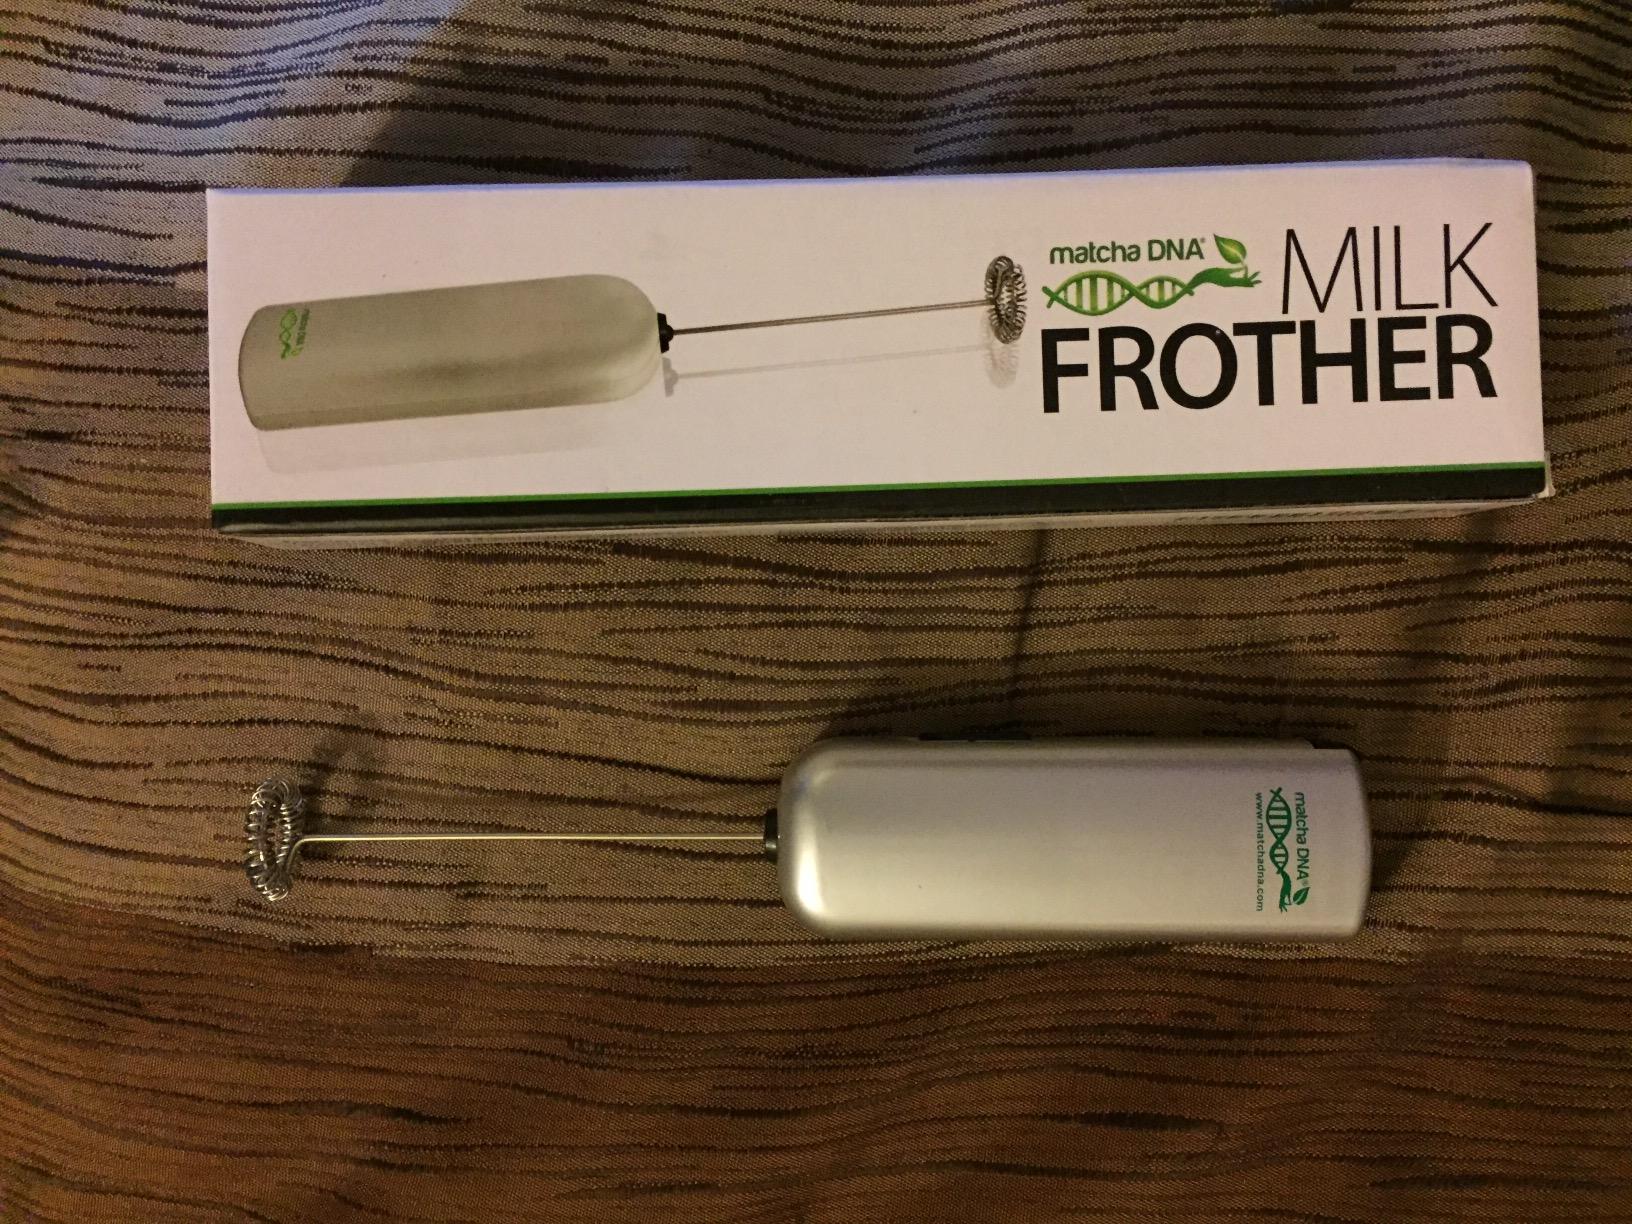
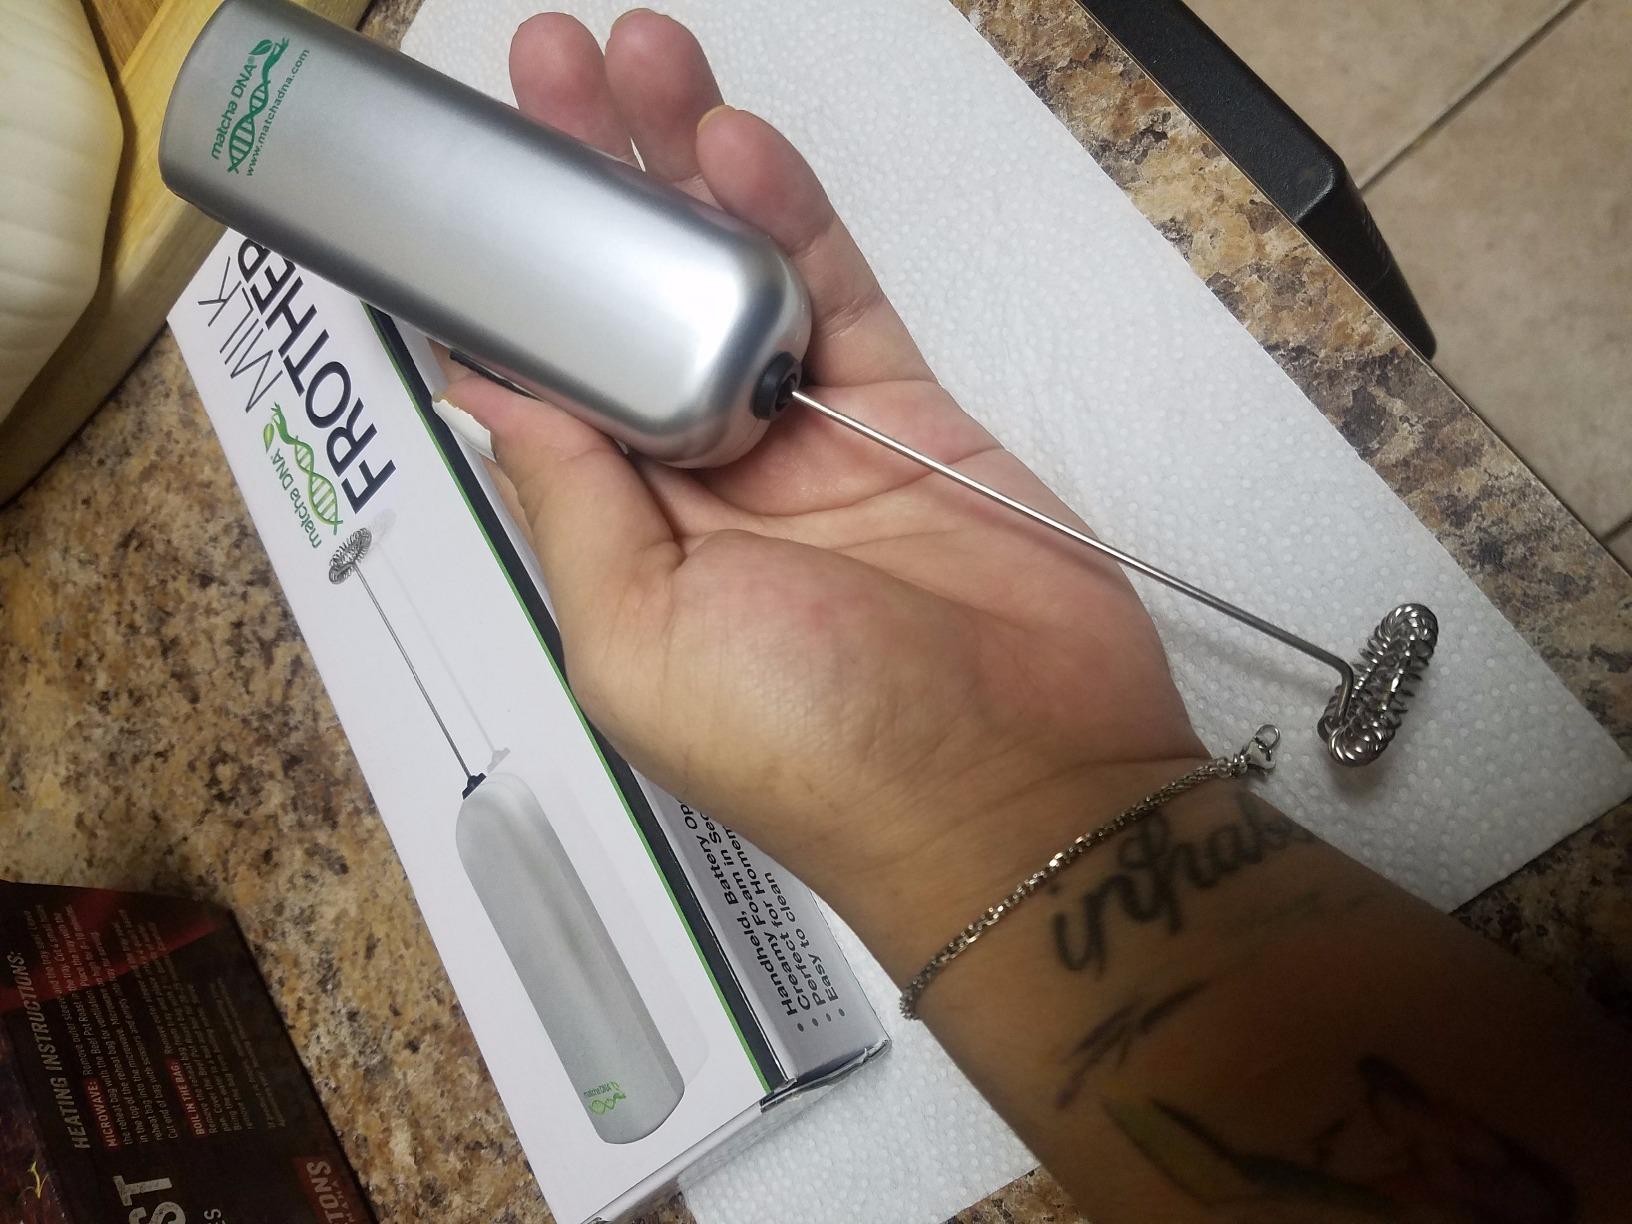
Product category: items_mixer
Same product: yes